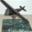
Label: airplane